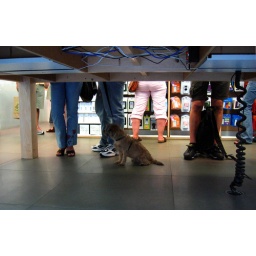
dog in the apple store, soho